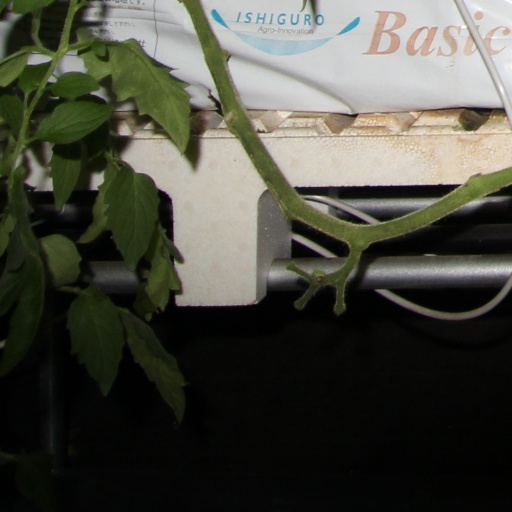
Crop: tomato